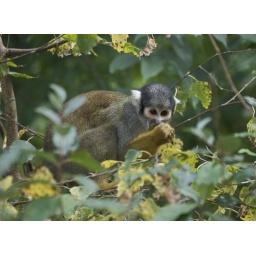
Another little face in the trees